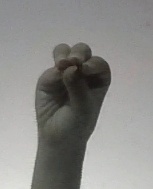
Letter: ha